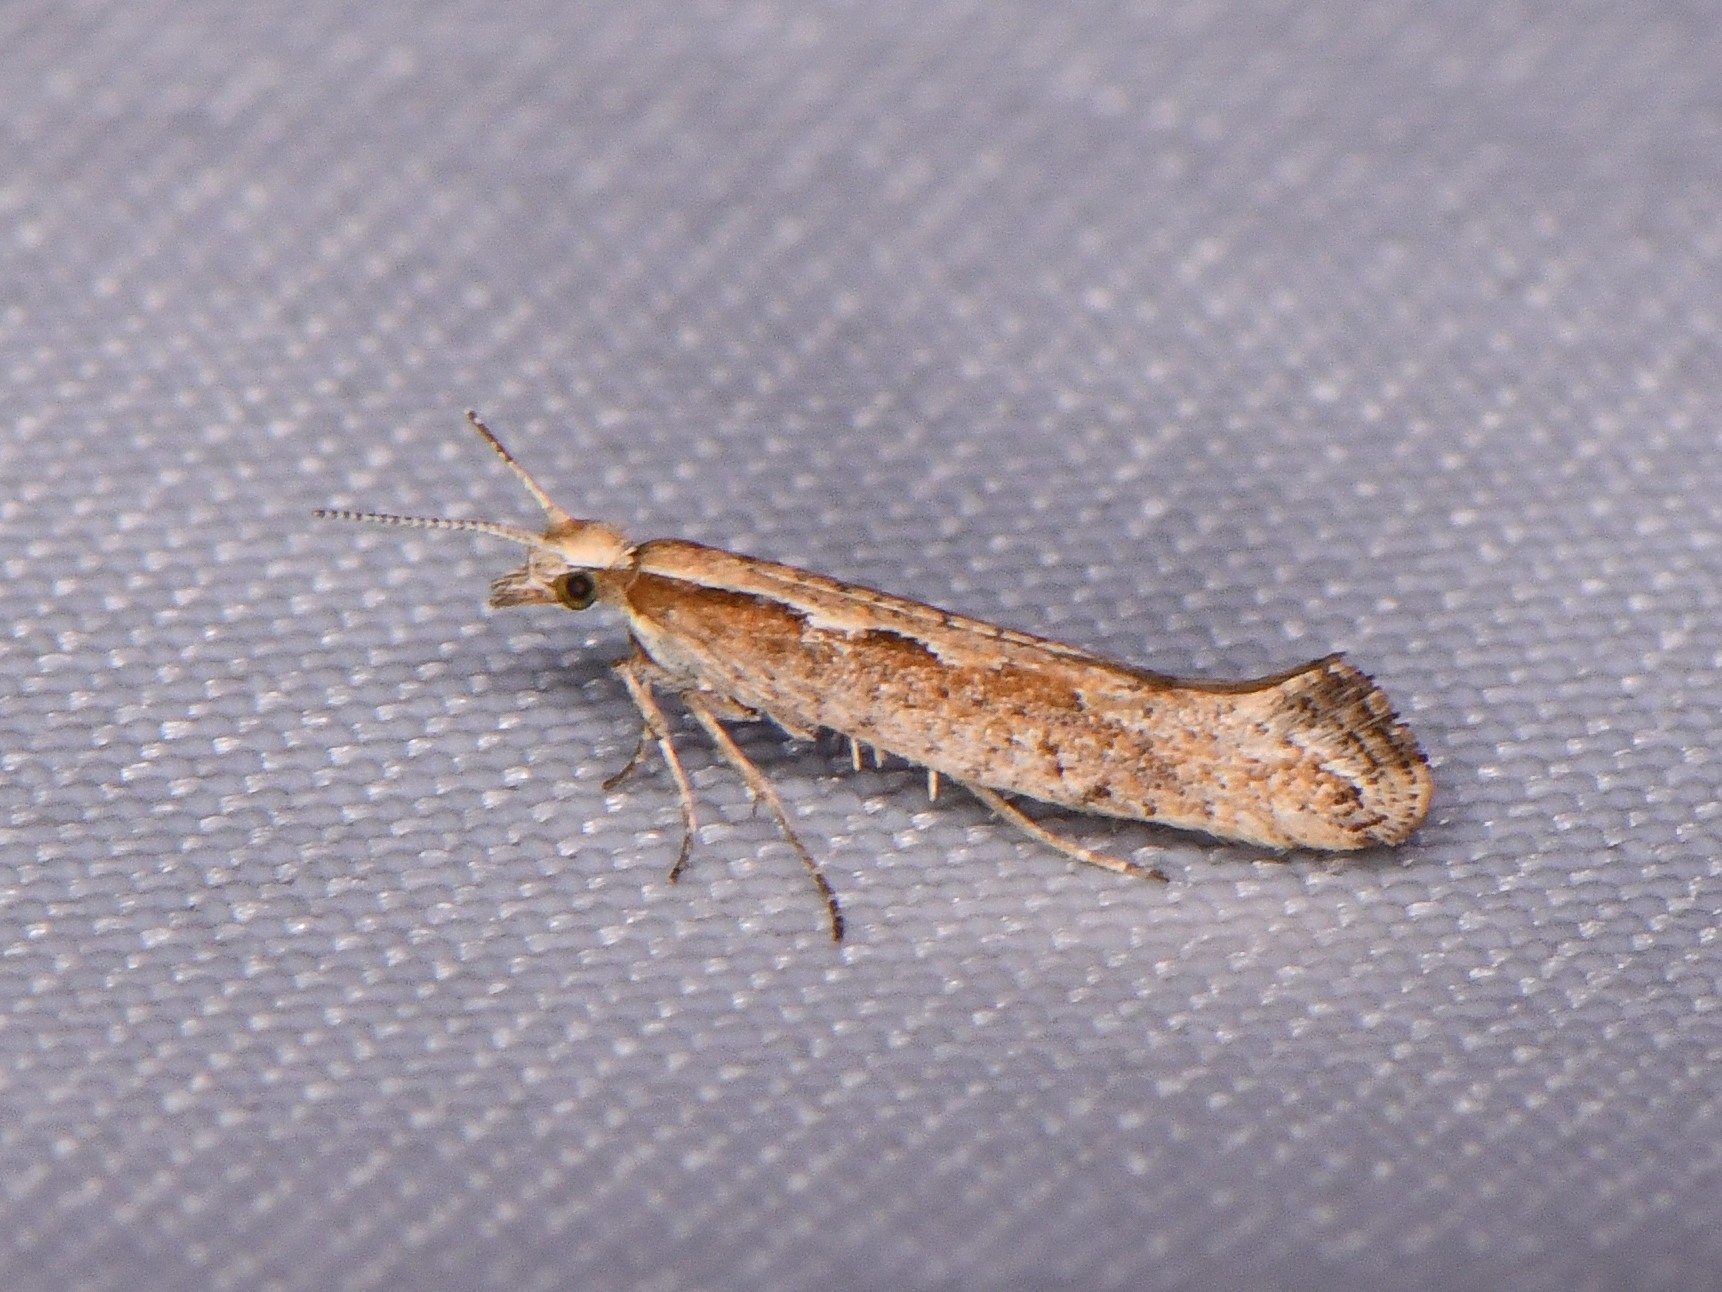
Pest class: diamondback_moth